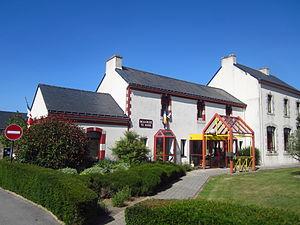
Mairie de Tréméven, Finistère
Tréméven [tʁemevɛn] est une commune du département du Finistère, dans la région Bretagne, en France.